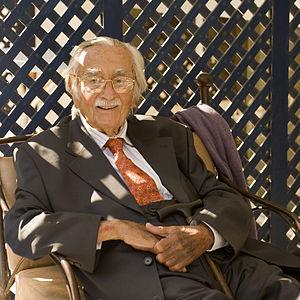
Edmond Amran El Maleh à Asilah pour l'hommage qui lui a été rendu sous la forme d'une salle de conférences portant son nom à l'hôtel Al Khaima. Photo Saâd A. Tazi
Edmond Amran El Maleh, né le 30 mars 1917 à Safi et mort le 15 novembre 2010 à Rabat est un écrivain et intellectuel marocain.